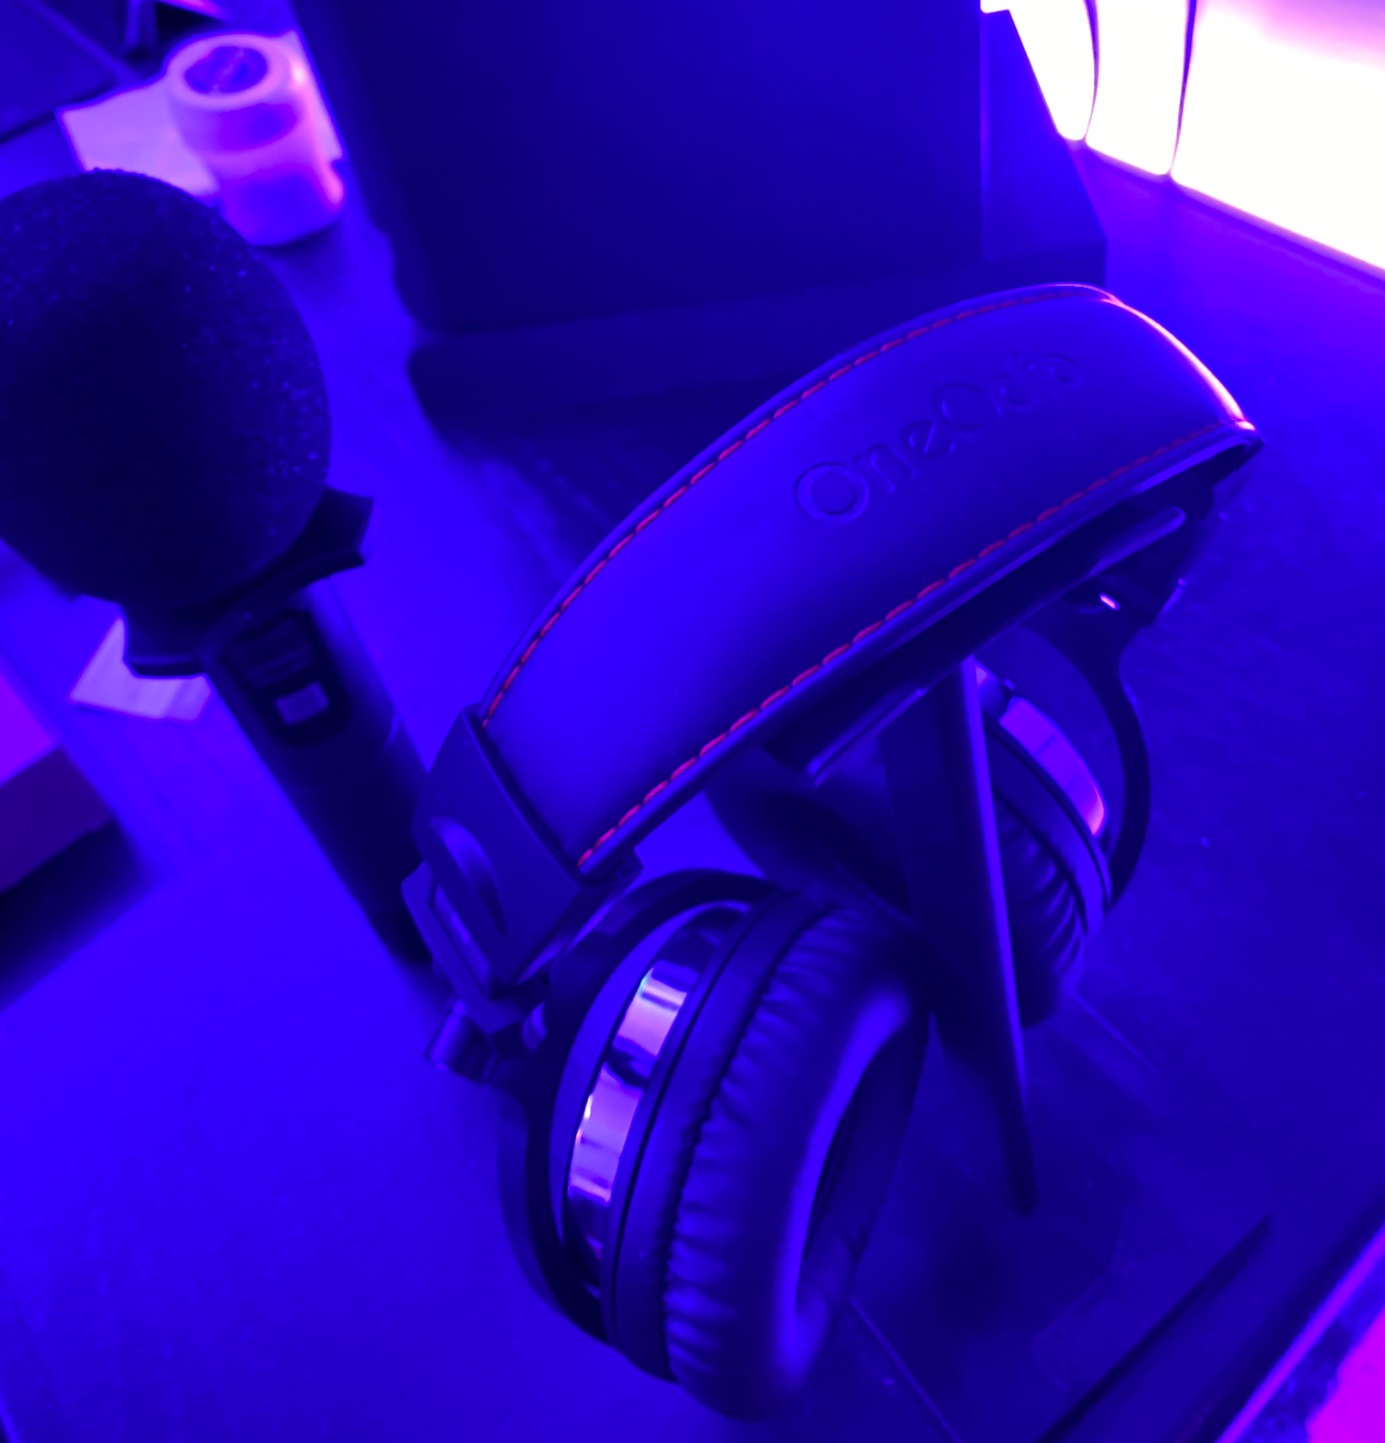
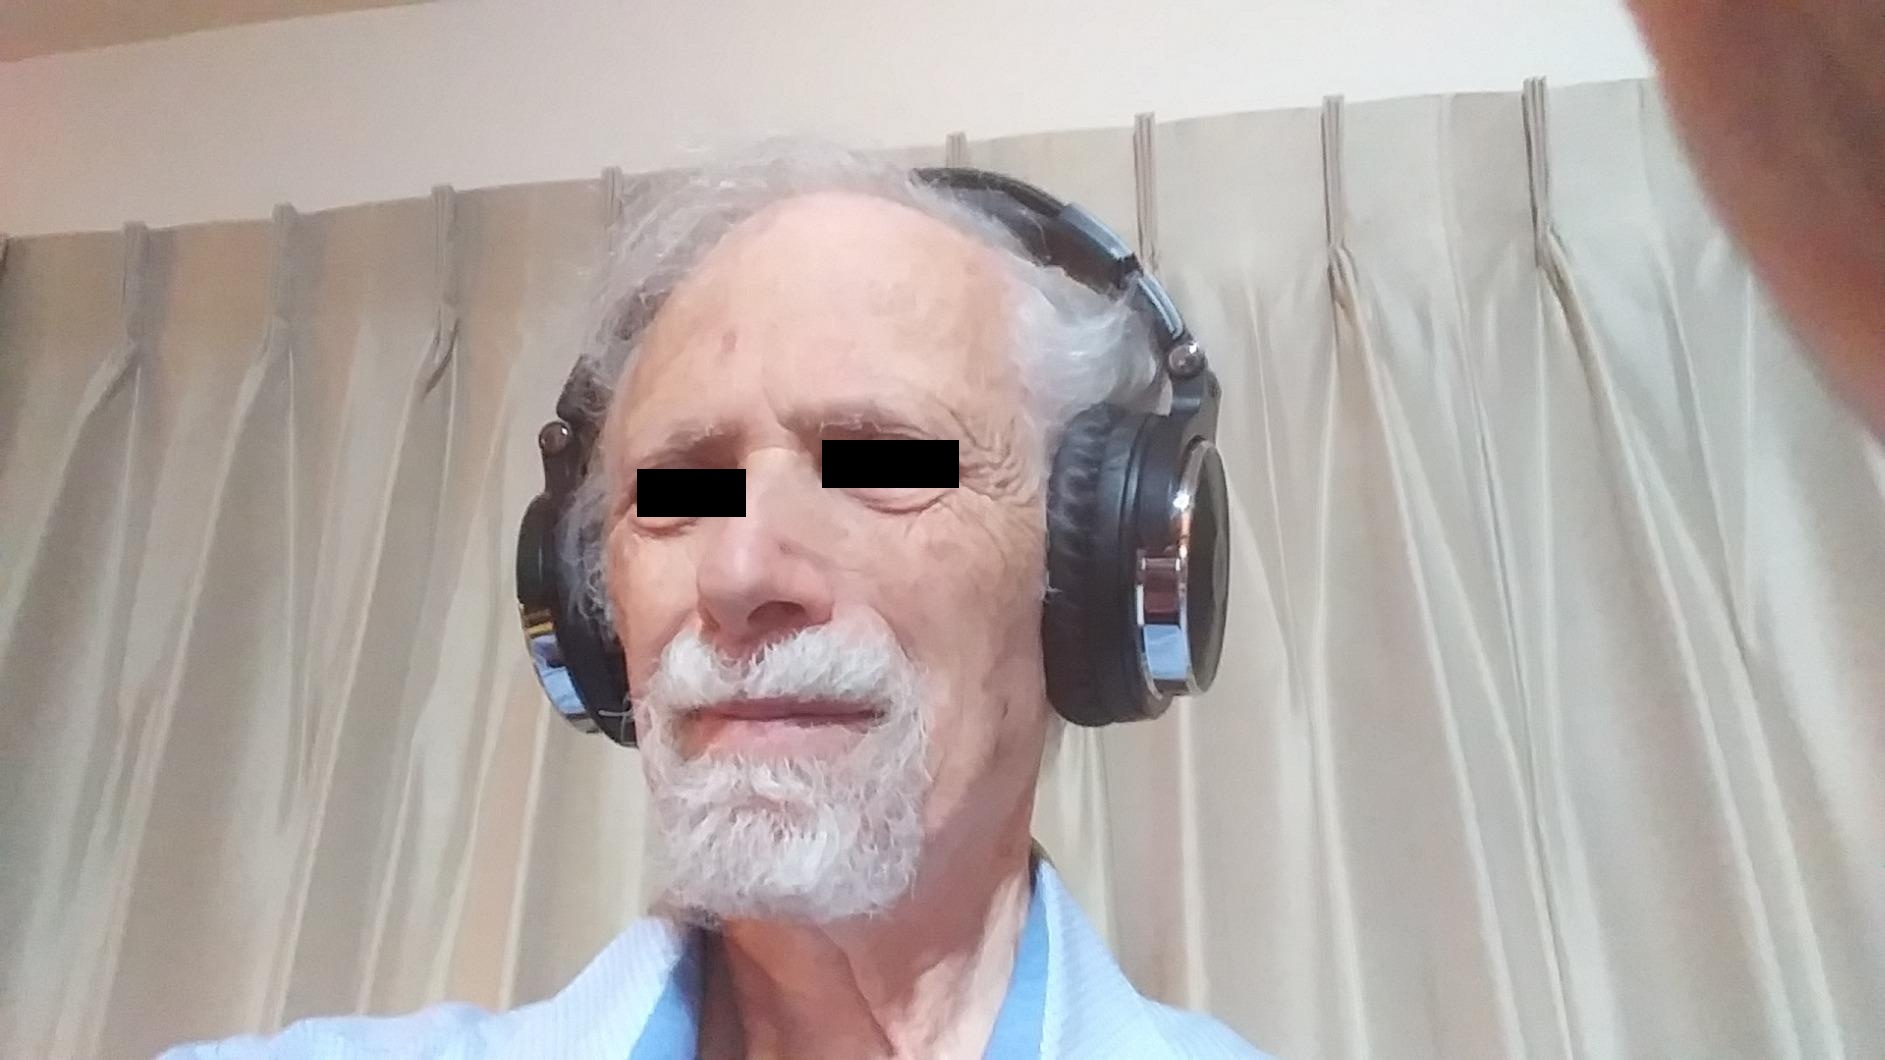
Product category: headphones
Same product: yes